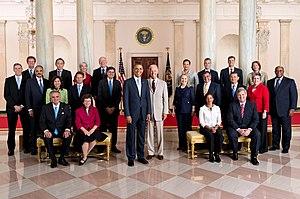
Le cabinet est la réunion des membres les plus importants de la branche exécutive du gouvernement fédéral des États-Unis. Le rôle du cabinet, déduit de la rédaction de la clause d'opinion de la Constitution des États-Unis est de servir de conseil au président.